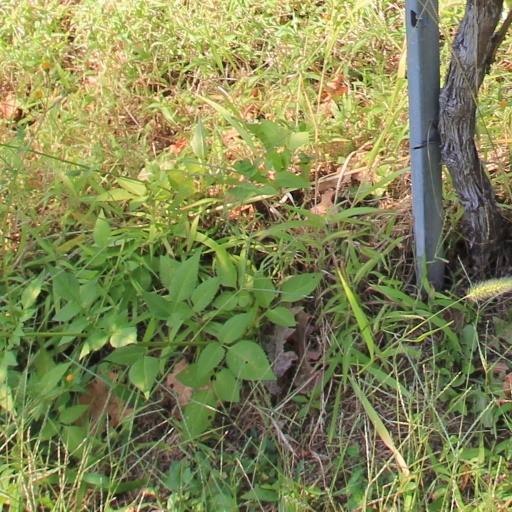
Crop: grape